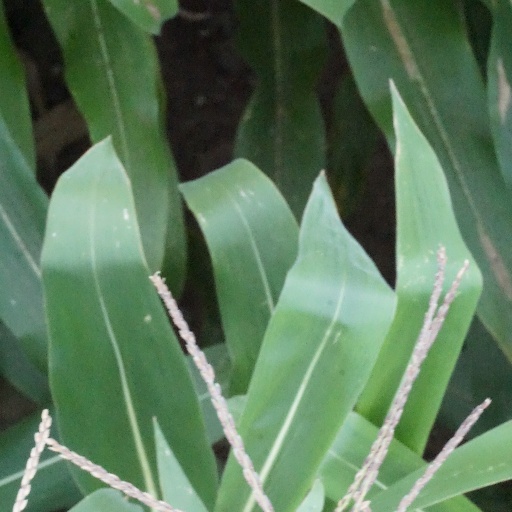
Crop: maize; corn